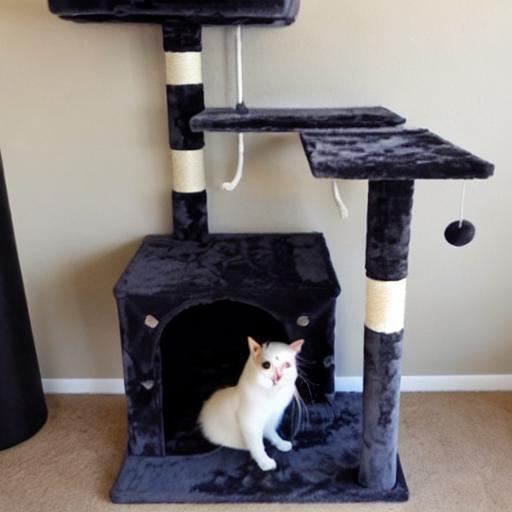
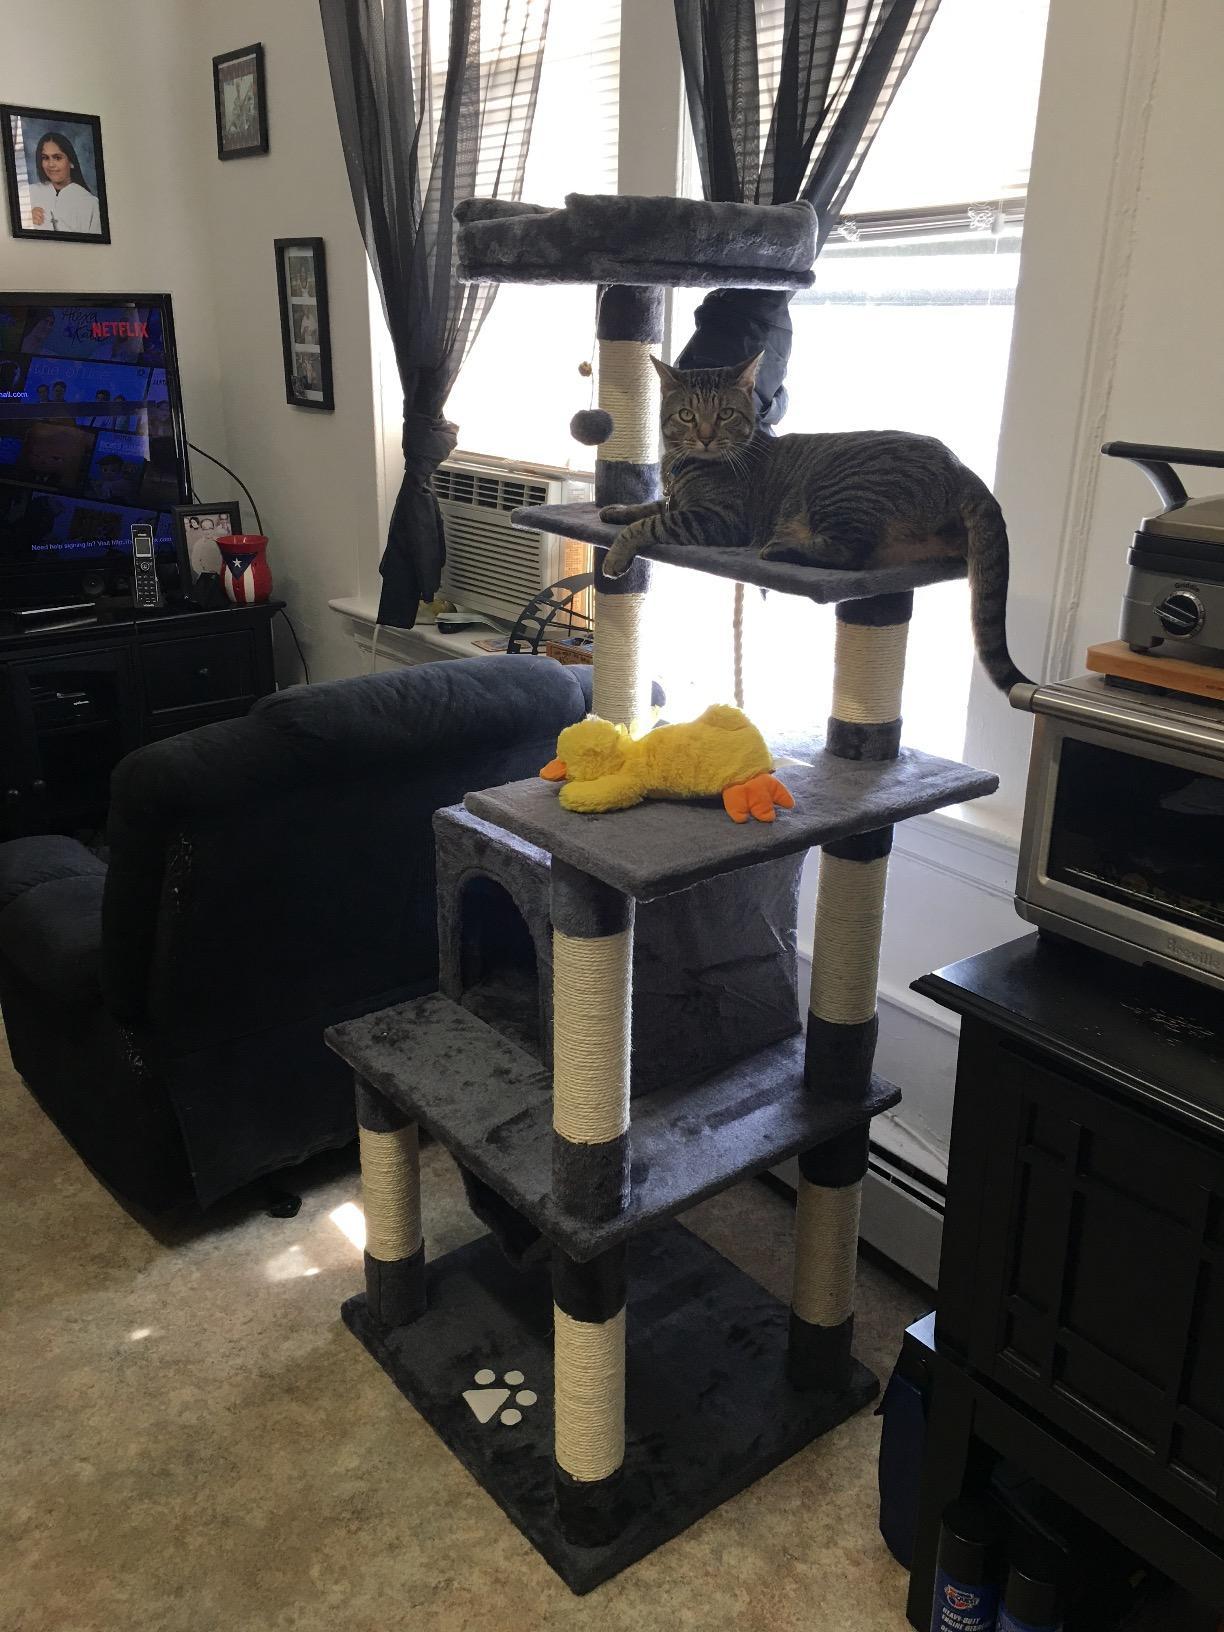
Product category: items_cat tree
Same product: no